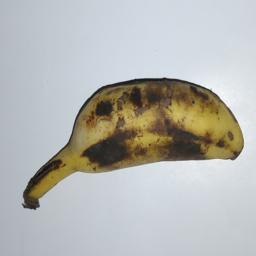
Banana variety: Champa Kola